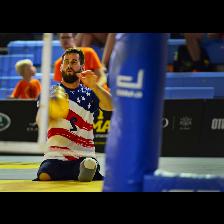
Label: Human